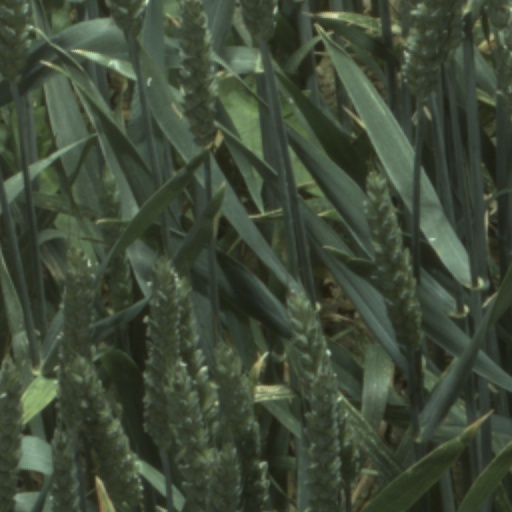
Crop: wheat